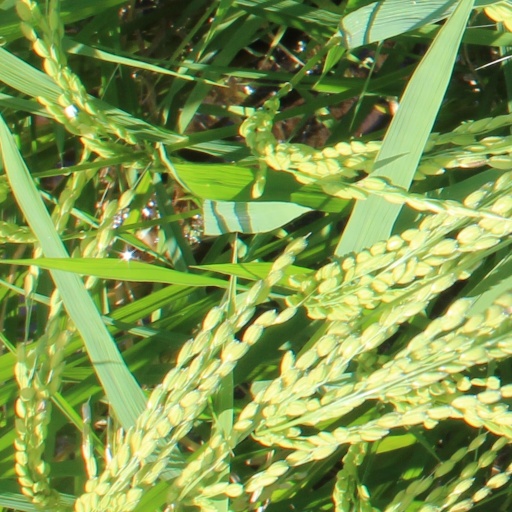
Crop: rice